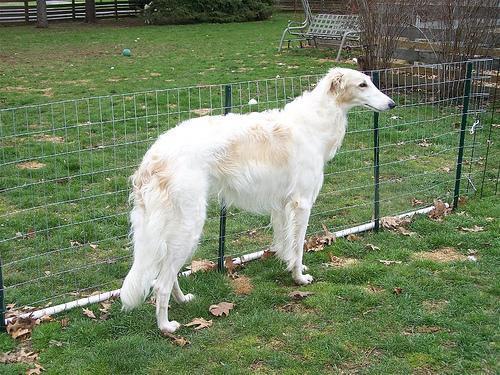
borzoi